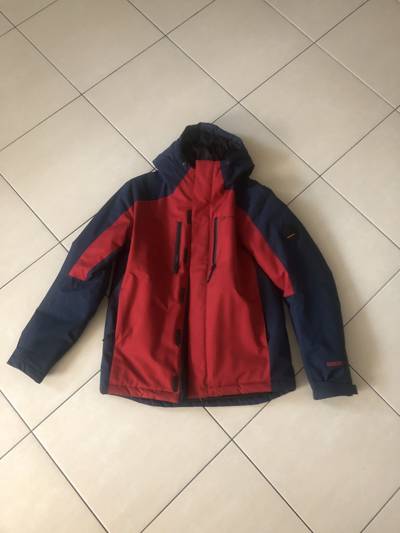
Waste category: clothes